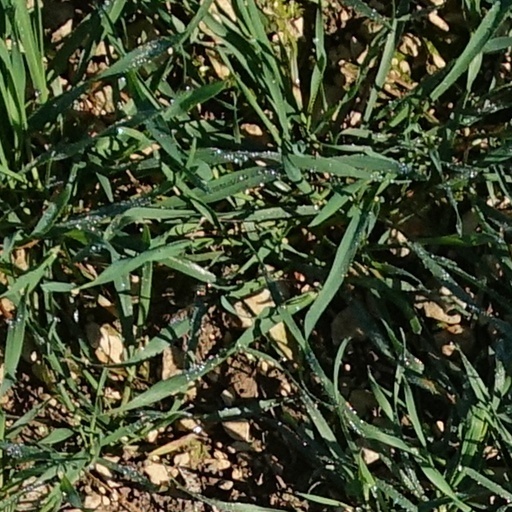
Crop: wheat